Nose ring (animal)

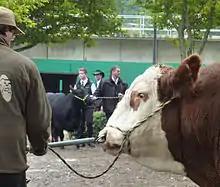
A bull staff hooked to a nose ring

A bull pole or bull staff is a wooden or metal pole with a special hook on the end that snaps onto the nose ring. The James Safety First Bull Staff (1919) was a five-foot-long steel tube with a lock hook on the bull's end operated from the handler's end of the pole. The pole is used to keep a distance between the handler and the bull, and can be used to push a bull out of a pen without requiring the handler to enter the pen for cleaning or feeding. There is some risk that a bull might drive the staff into the handler if the bull misbehaves. One veterinary text recommends the use of a bull staff in addition to the halter: If you do choose to have a bull, be sure you are prepared to handle him properly. Many handlers rely on a nose ring to control a bull. But a ring in his nose is no good unless you have a bull staff and use it. A bull staff is a pole with a snap in the end that clips to the bull ring. Leading a bull with a staff gives you a lot more handling power as the bull can't get any closer to you than the length of the staff allows. Leading him only by a chain in the ring lets him run over you at will. Even with a staff, it's smart to never completely trust the ring; I have seen bulls rip rings out of their noses when they got angry enough.